History of the Carolina Panthers

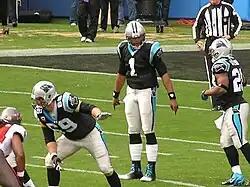
Quarterback Cam Newton was Rookie of the Year in 2011.

The Panthers selected Heisman Trophy and national championship-winning quarterback Cam Newton with the 1st overall pick of the 2011 NFL draft. This move was controversial, as Newton's ability to play in the NFL was widely doubted by many experts, but it also showed a clear sign that the Panthers were dissatisfied with Jimmy Clausen. Amid all the speculation, Cam went on to break numerous records. They included Peyton Manning's rookie passing yard record and rushing touchdowns by a quarterback in a single season. With leadership from Newton, coach Ron Rivera, and a huge comeback season from Steve Smith, the Panthers would finish the 2011 season 6–10 – a four-game improvement over the previous year – and finish 3rd in the division.